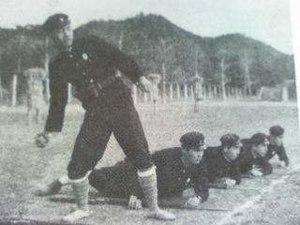
Exercices de défense nationale aux 12e jeux du sanctuaire Meiji.
Les jeux du sanctuaire Meiji, aussi appelés jeux du Meiji-jingū, sont une manifestation sportive se déroulant dans toute la région de Kantō, au Japon, de 1924 à 1942. Ils débutent rituellement au stade du Meiji-jingū Gaien, situé dans les jardins extérieurs du sanctuaire Meiji à Tokyo, et ont pour objectif d'honorer la mémoire de l'empereur Meiji et la formation du corps et l'esprit des citoyens. Les participants sont principalement des lycéens qui représentent leurs écoles. Ces jeux peuvent être considérés comme l'équivalent d'avant-guerre de l'actuel festival national des sports du Japon.